2023 Selma tornado

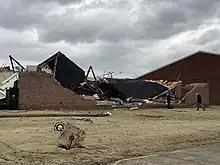
The Crosspoint Christian Daycare, where seventy children sheltered from the tornado. An adjacent church was destroyed.

As the tornado crossed SR 14, an outbuilding was completely destroyed and a metal free-standing pole was bent to the ground, with damage in this area being rated EF2. After undergoing some re-intensification, the tornado then impacted a small residential area along Parkway Drive, where a few houses had roofs torn off with some collapse of exterior walls noted. Another outbuilding in this area was completely destroyed; damage was rated high-end EF2. Just past this area, the tornado weakened to EF1 strength as it impacted a FEMA trailer storage facility along Selfield Road, where multiple unanchored trailers were damaged, flipped, or destroyed. A final area of EF2 damage occurred nearby, where the Dallas County Jail suffered extensive damage to its roof and fencing.